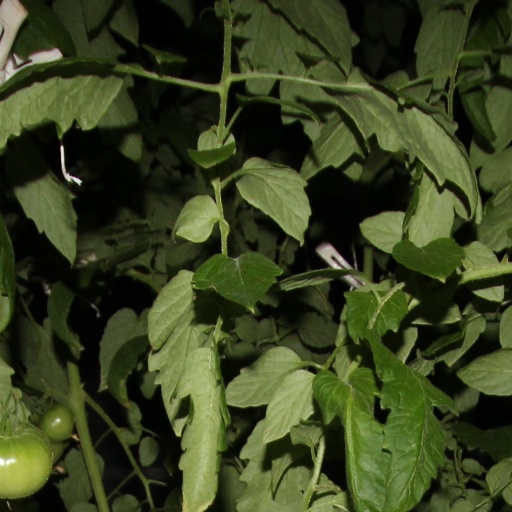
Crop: tomato